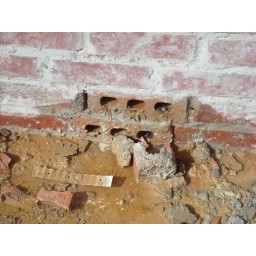
Outlet for water under house